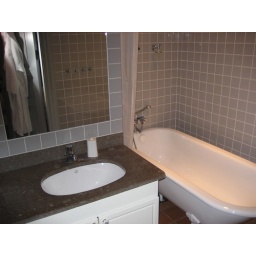
A shot of the bath tub in the hotel suite I stayed in this week.